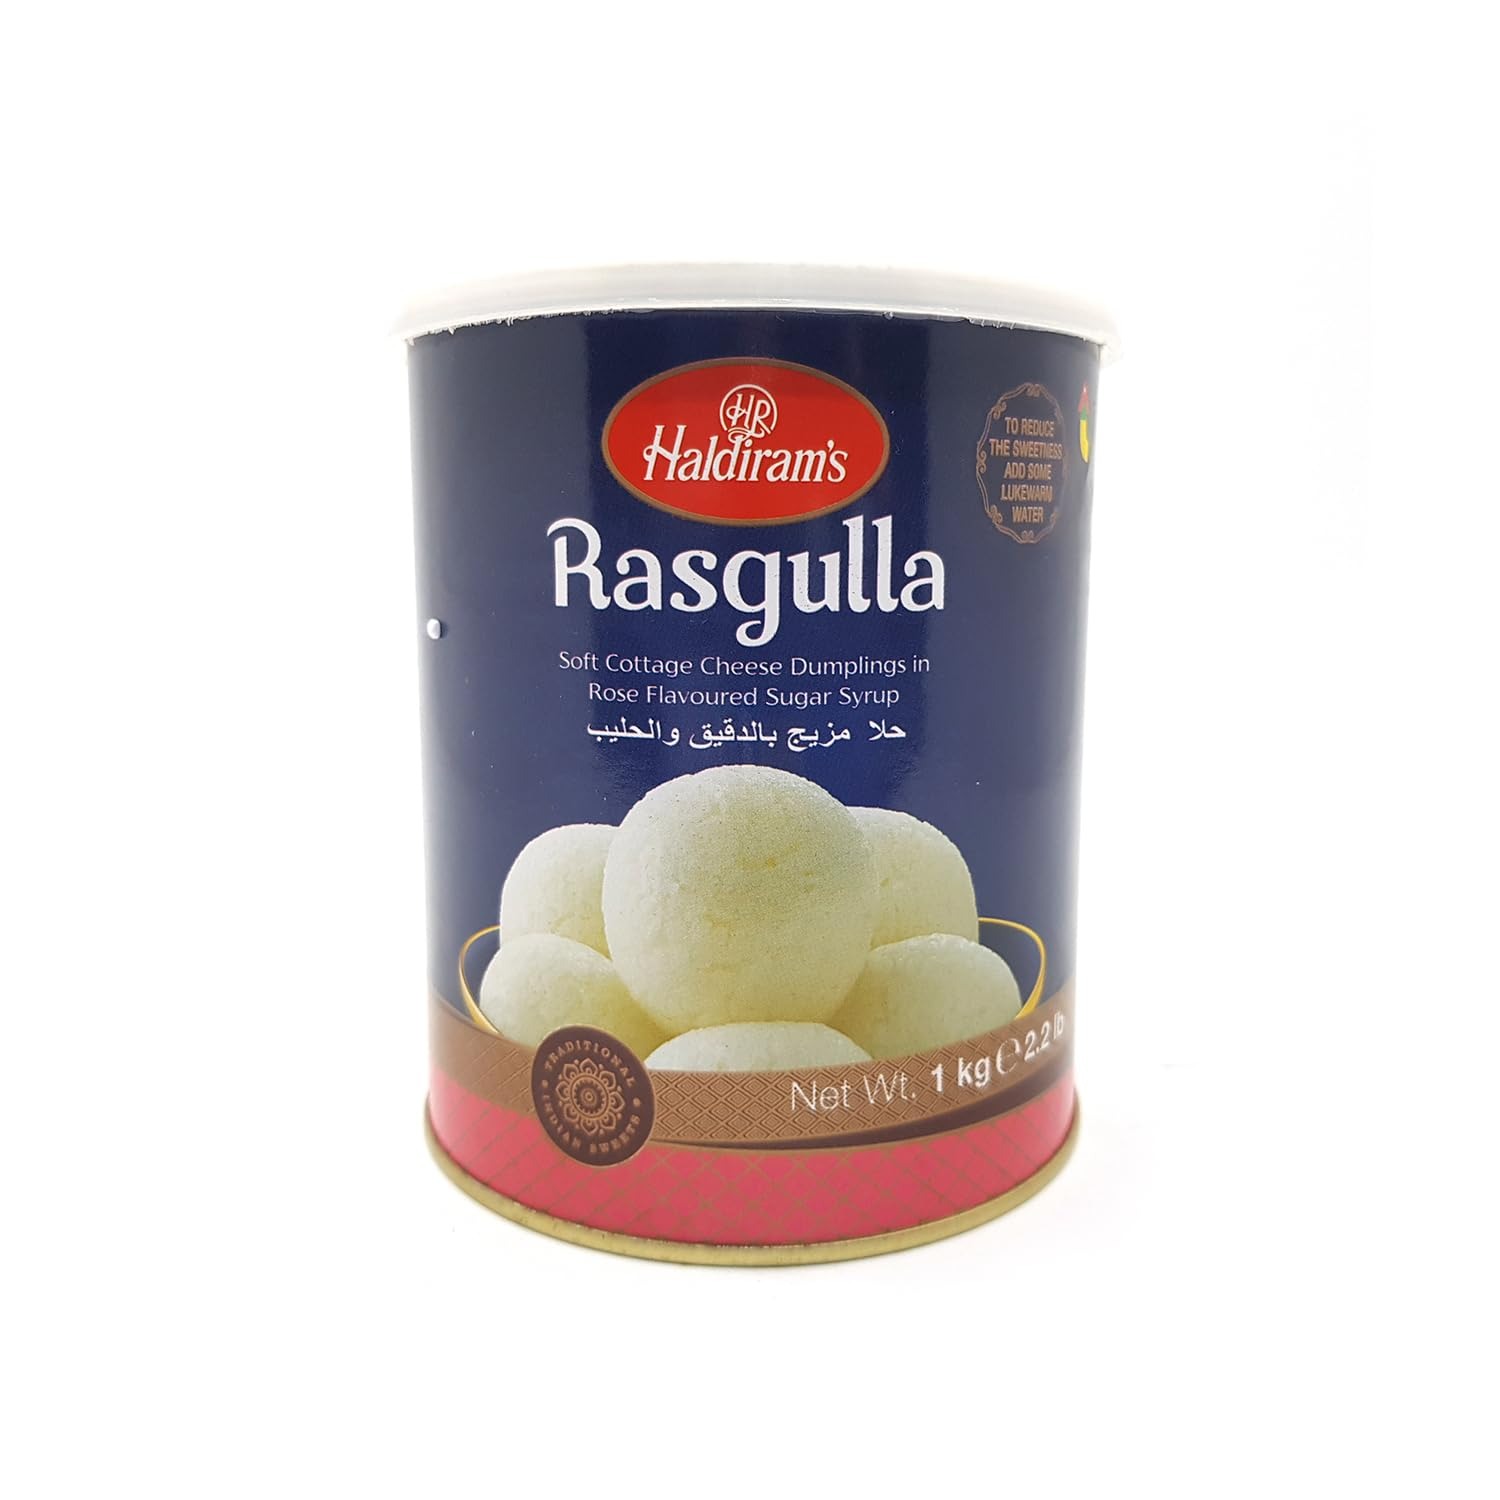
Item Name: Haldirams Rasagulla - 2.2 lbs
Bullet Point: Haldiram's sweets are the most popular in India!
Value: 35.2
Unit: Ounce

Price: 16.99